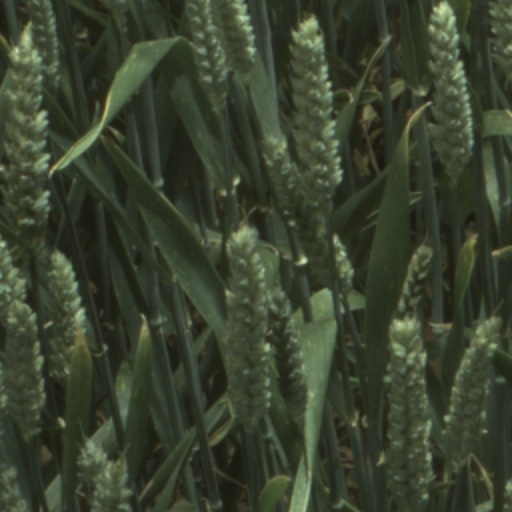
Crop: wheat